Sir Peter Prideaux, 3rd Baronet

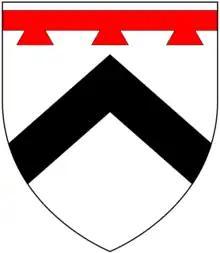
Arms of Prideaux: "Argent, a chevron sable in chief a label of three points gules"

Sir Peter Prideaux, 3rd Baronet (1626–1705), of Netherton in the parish of Farway, near Honiton, Devon, was an English politician.